Philip of Hachberg-Sausenberg

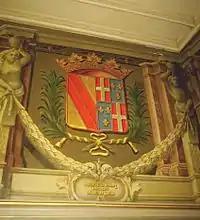
Panel with the coat of arms of Margrave Philip of Hachberg-Sausenberg (Philippe de Hochberg) and his wife Marie de Savoy at the Neuchâtel Castle

As part of his alliance with France, Philip married Maria of Savoy, daughter of Amadeus IX of Savoy, and one of the nieces of Louis XI, King of France, around 1476 or 1478. With Philip's death, the male line of the Hachberg-Sausenberg family died out.